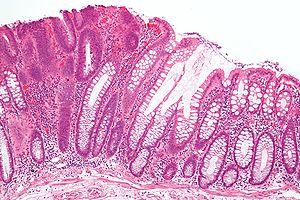
Le cancer colorectal ou colo-rectal est une tumeur maligne de la muqueuse du côlon ou du rectum. Le cancer colorectal peut toucher tous les segments anatomiques du gros intestin comme le caecum, le côlon ascendant, le côlon transverse, le côlon descendant, le côlon sigmoïde et le rectum mais ne concerne pas le cancer du canal anal qui est une entité distincte.
Un adénome est une tumeur bénigne pouvant affecter une glande ou bien une muqueuse.